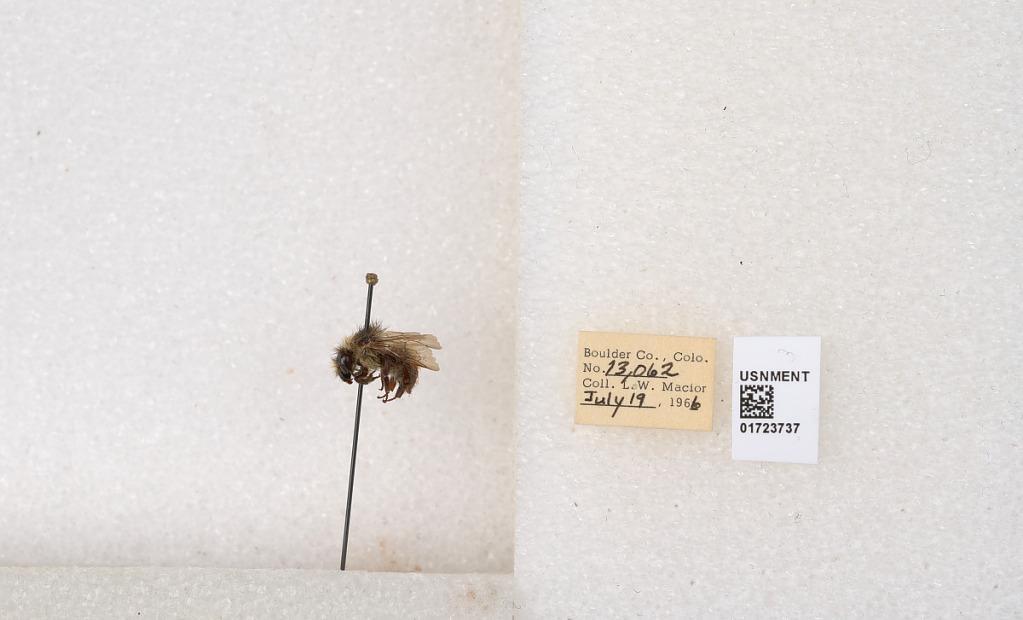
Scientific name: Bombus flavifrons Cresson
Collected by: L. Macior
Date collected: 1966-7-19
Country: United States
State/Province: Colorado
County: Boulder
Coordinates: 40.0925, -105.358